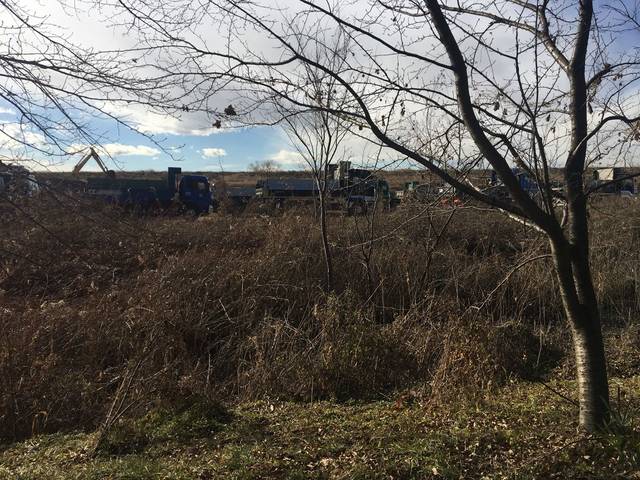
Region: Japan
Coordinates: 35.856, 139.594